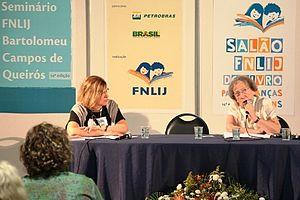
Geneviève Patte dans le Salão FNLIJ do livro para crianças e jovens 2012
Geneviève Patte est bibliothécaire. Elle s’emploie à promouvoir ou à accompagner le développement de services de lecture ouverts aux enfants, notamment, dans des milieux habituellement éloignés du monde de l’écrit en France comme à l’étranger.